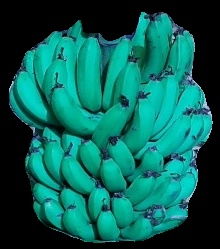
Variety: pachbale
Grade: grade2